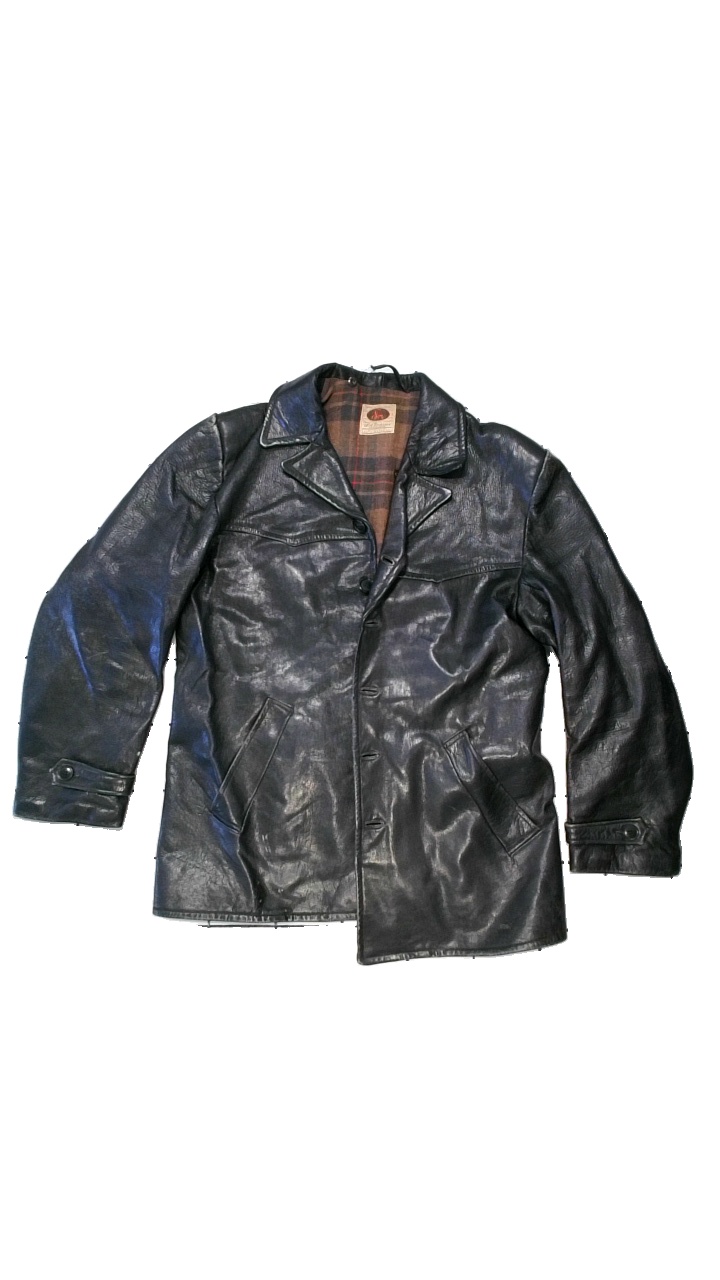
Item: Jacket (Men)
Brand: Eson, N.a. Eriksson
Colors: Brown
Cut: Regular
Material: Skin,Leather
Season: Autumn
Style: Leather
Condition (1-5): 3
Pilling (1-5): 4
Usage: Reuse
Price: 250-400